Bracey Wright

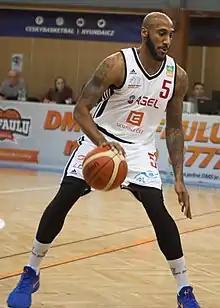
Wright with Nymburk in 2019

Bracey Arman Wright (born July 1, 1984) is an American former professional basketball player. He played college basketball for the Indiana Hoosiers.